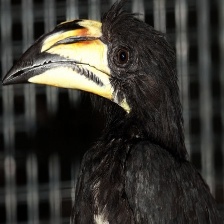
Species: AFRICAN PIED HORNBILL
Scientific name: TOCKUS FASCIATUS
ImageNet parent category: hornbill